Falsifiability

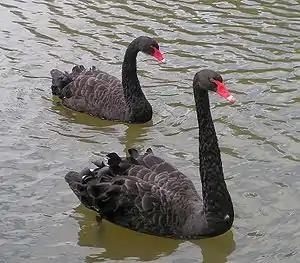
Here are two black swans, but even with no black swans to possibly falsify it, "All swans are white" would still be shown falsifiable by "Here is a black swan"—it would still be a valid observation statement in the empirical language, even if empirically false.

Falsifiability /ˌfɒlsɪˌfaɪ.əˈbɪlɪti/ (or refutability) is a standard of evaluation of scientific theories and hypotheses. A hypothesis is falsifiable if it is contradicted by an observation statement in a language that describes empirical tests. Falsifiability can be determined by examining only this empirical language, without reference to any other methodological considerations necessary to determine the truth or falsity of a statement. It was introduced by philosopher of science Karl Popper in his book "The Logic of Scientific Discovery" (1934). He proposed falsifiability as the cornerstone solution to both the problem of induction and the problem of demarcation.